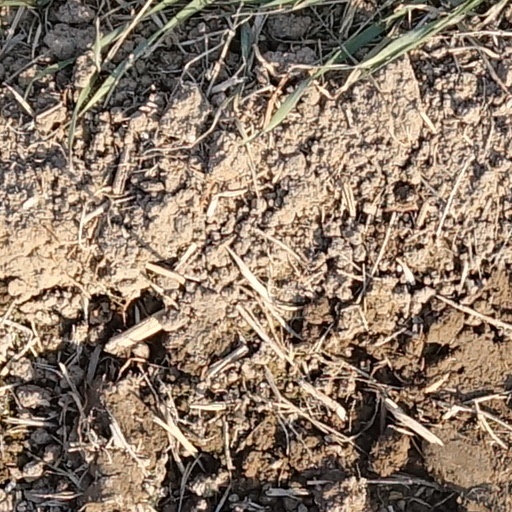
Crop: wheat